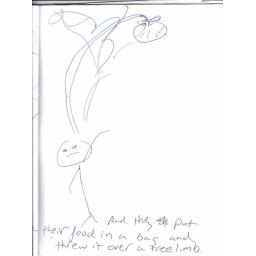
And they put their food in a bag and threw it over a tree limb.